West Kilbride

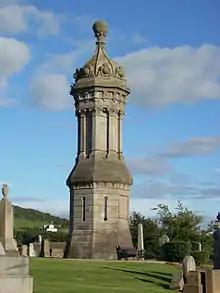
Memorial to Robert Simson. The memorial plate reads ""To Dr. Robert Simson of the University of Glasgow, the Restorer of Grecian Geometry; and by his works, the great promoter of its study in the Schools. A Native of this Parish.""

The town's library, opened in 1996, was purpose-built to replace the library originally located in the village hall and is located at the fork of Main Street and Halfway Street. The library is run by North Ayrshire Council.